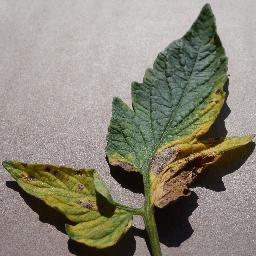
Label: Tomato___Early_blight